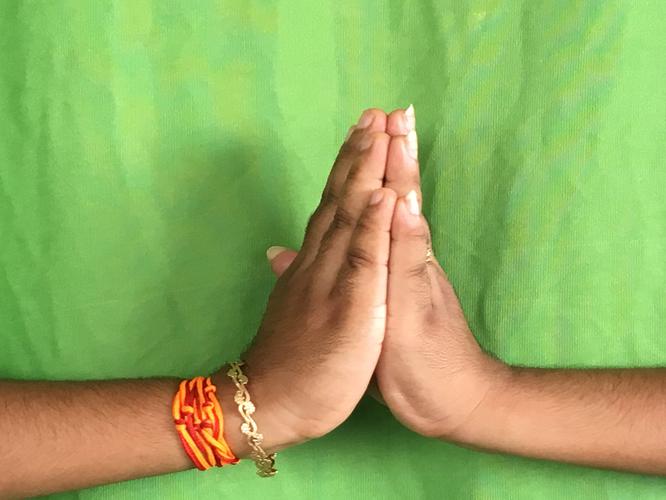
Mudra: Anjali
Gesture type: double_hand